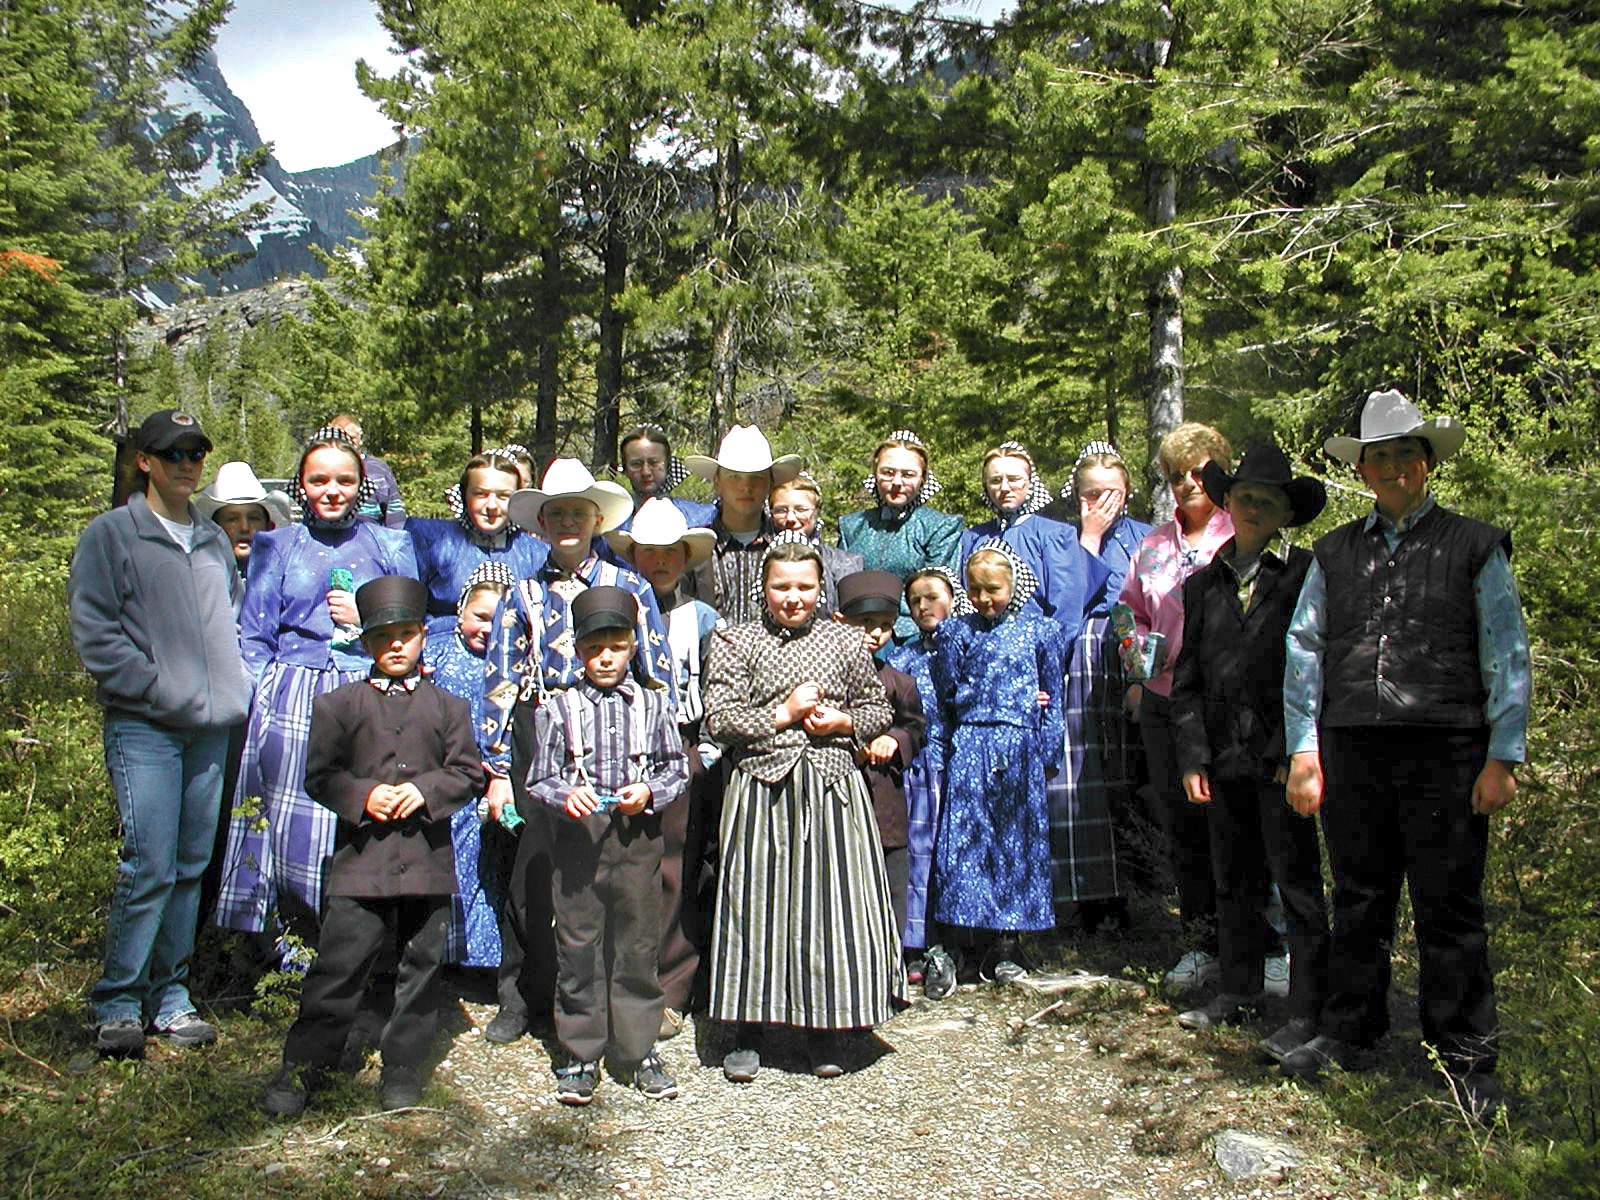
walking, people, community, religion, lifestyle, team, canada, amish, clothes, persons, troop, british columbia, social group